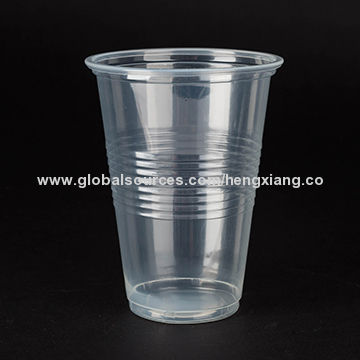
Label: plastic